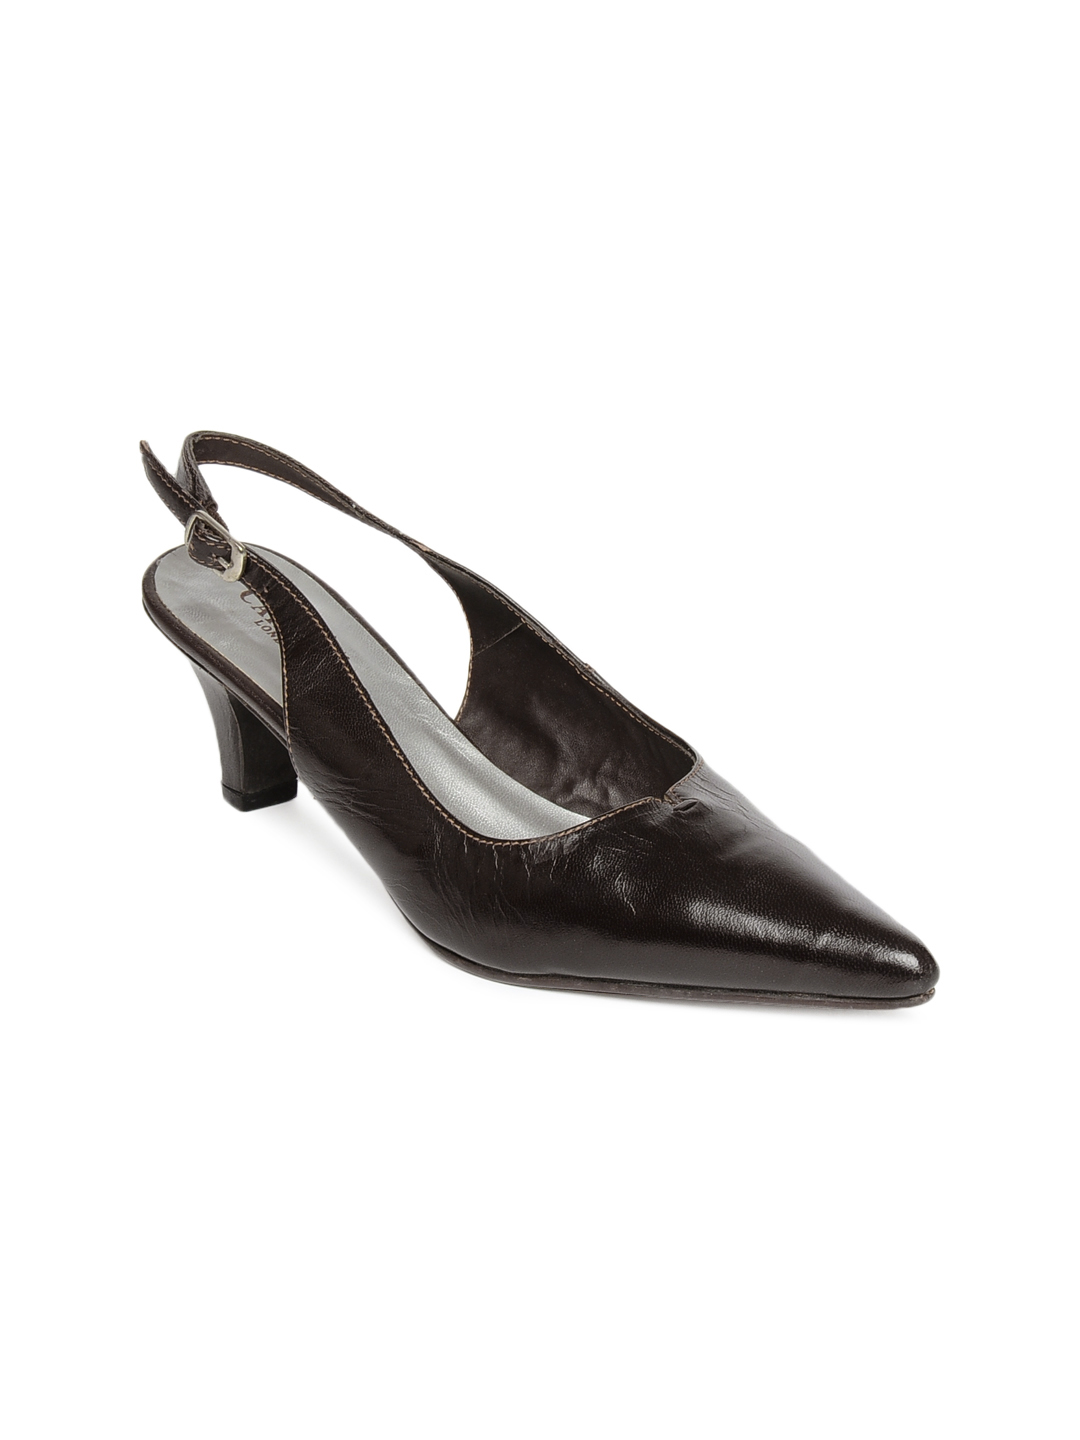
Carlton London Women Brown Heels
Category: Footwear / Shoes / Heels
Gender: Women
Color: Brown
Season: Winter 2012
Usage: Casual